Bertel Jung

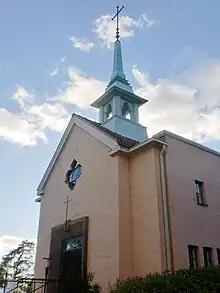
Kulosaari Church (1935), designed by Jung

In 1942, the honorary title of "Professori" was conferred on Bertel Jung in recognition of his career achievements.